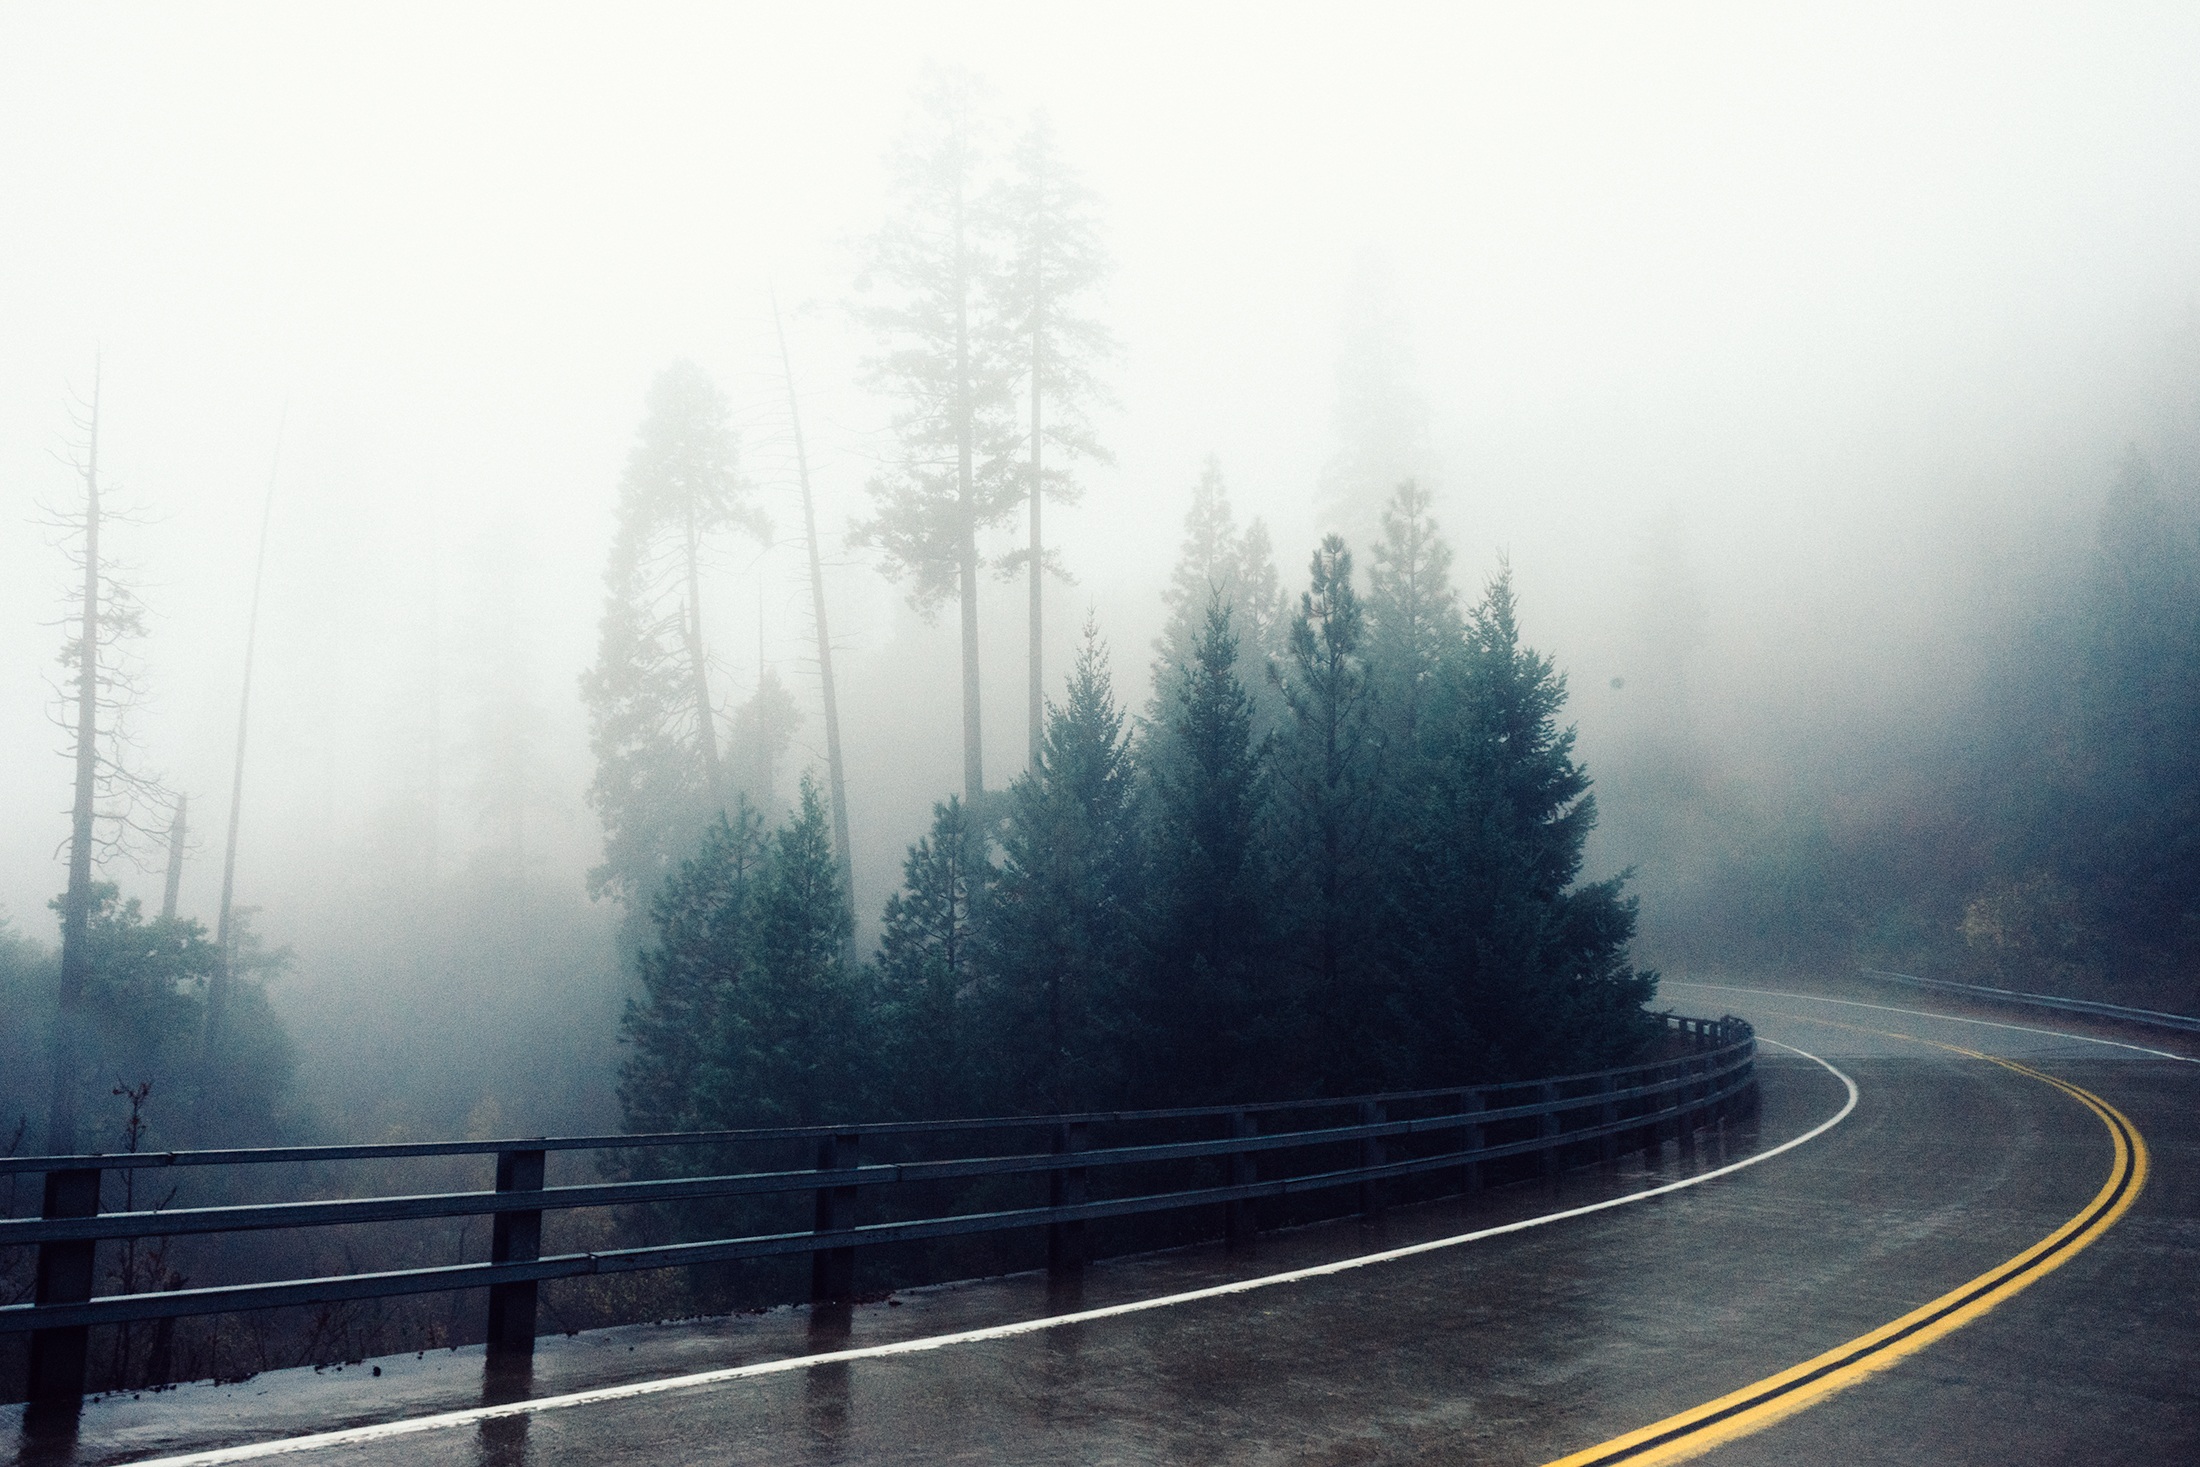
landscape, nature, forest, snow, winter, light, cloud, fog, sunrise, road, mist, sunlight, morning, hill, wet, dawn, atmosphere, foggy, travel, railing, curve, journey, weather, haze, winding, lane, season, trees, rainy, misty, freezing, guard rail, atmospheric phenomenon, atmosphere of earth